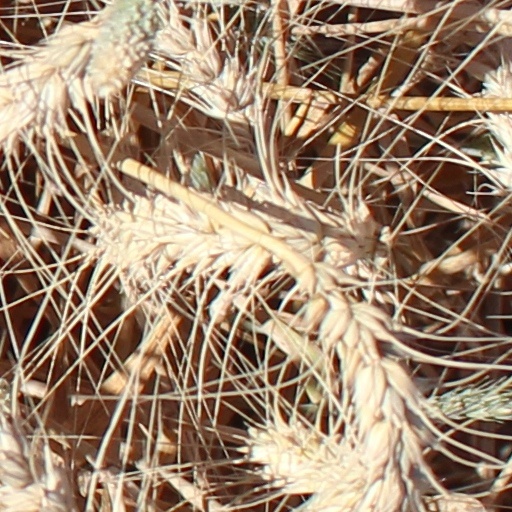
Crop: wheat